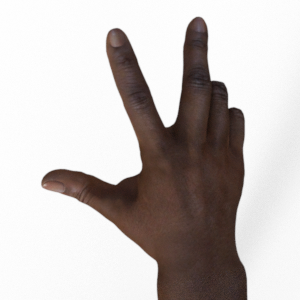
Label: scissors